Stryker

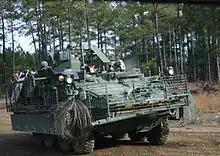
A Stryker with slat armor, full Hull Protection Kit and commander's ballistic shield

The Army began an effort to put a laser on an M-SHORAD vehicle during 2019. A combat shoot-off of laser-equipped Strykers facing realistic scenarios was conducted in July 2021, after which Raytheon was awarded a contract to supply a platoon of four vehicles each equipped with a 50 kW laser to defend against Group 1-3 UAS and rocket, artillery, and mortar (RAM) threats. The first two Directed Energy Maneuver-SHORAD Strykers were delivered in early 2023 for training with soldiers. A second platoon is planned to be ordered later in 2023, with the program to transfer to a program of record in 2025 and a competition to open up to produce the DE M-SHORAD capability. Four DE M-SHORAD Strykers were deployed to the Middle East in February 2024 for real-world testing.